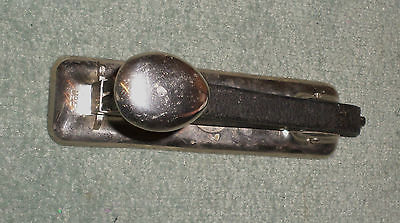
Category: stapler